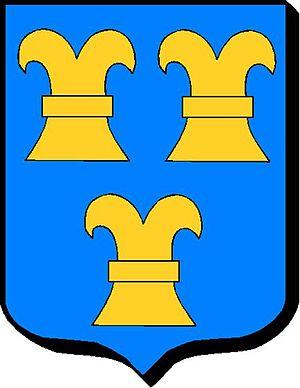
Le château de Pommiers est situé à l'extrémité des communes de Vérac et de Villegouge dans l'ancien Duché de Fronsac, aujourd'hui Canton de Fronsac en Gironde. Il est le siège de l'ancienne sirerie de Pommiers dont les propriétaires prenaient le titre de Sire.